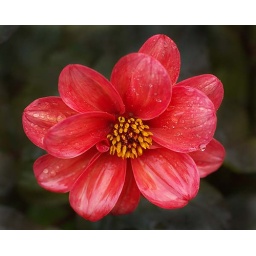
A rain soaked flower took on a plastic look in the early morning light.